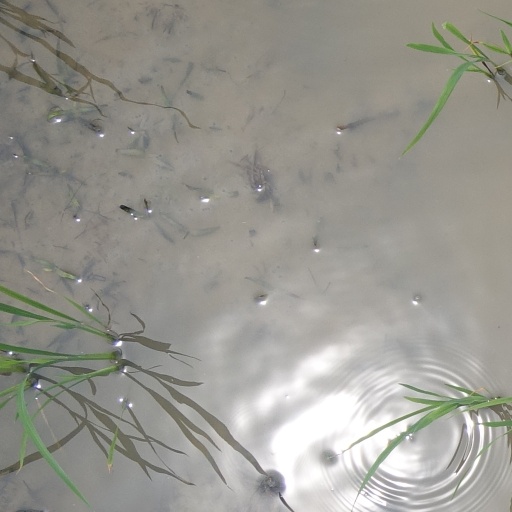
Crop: rice